Ryszard Tarasiewicz

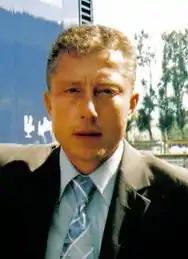
Tarasiewicz in 2007

Just like his active career, Tarasiewicz started his managing career at Śląsk Wrocław. After 2 years, where he led the club to the II liga, he resigned due to conflicts with the club's then president Edward Ptak.